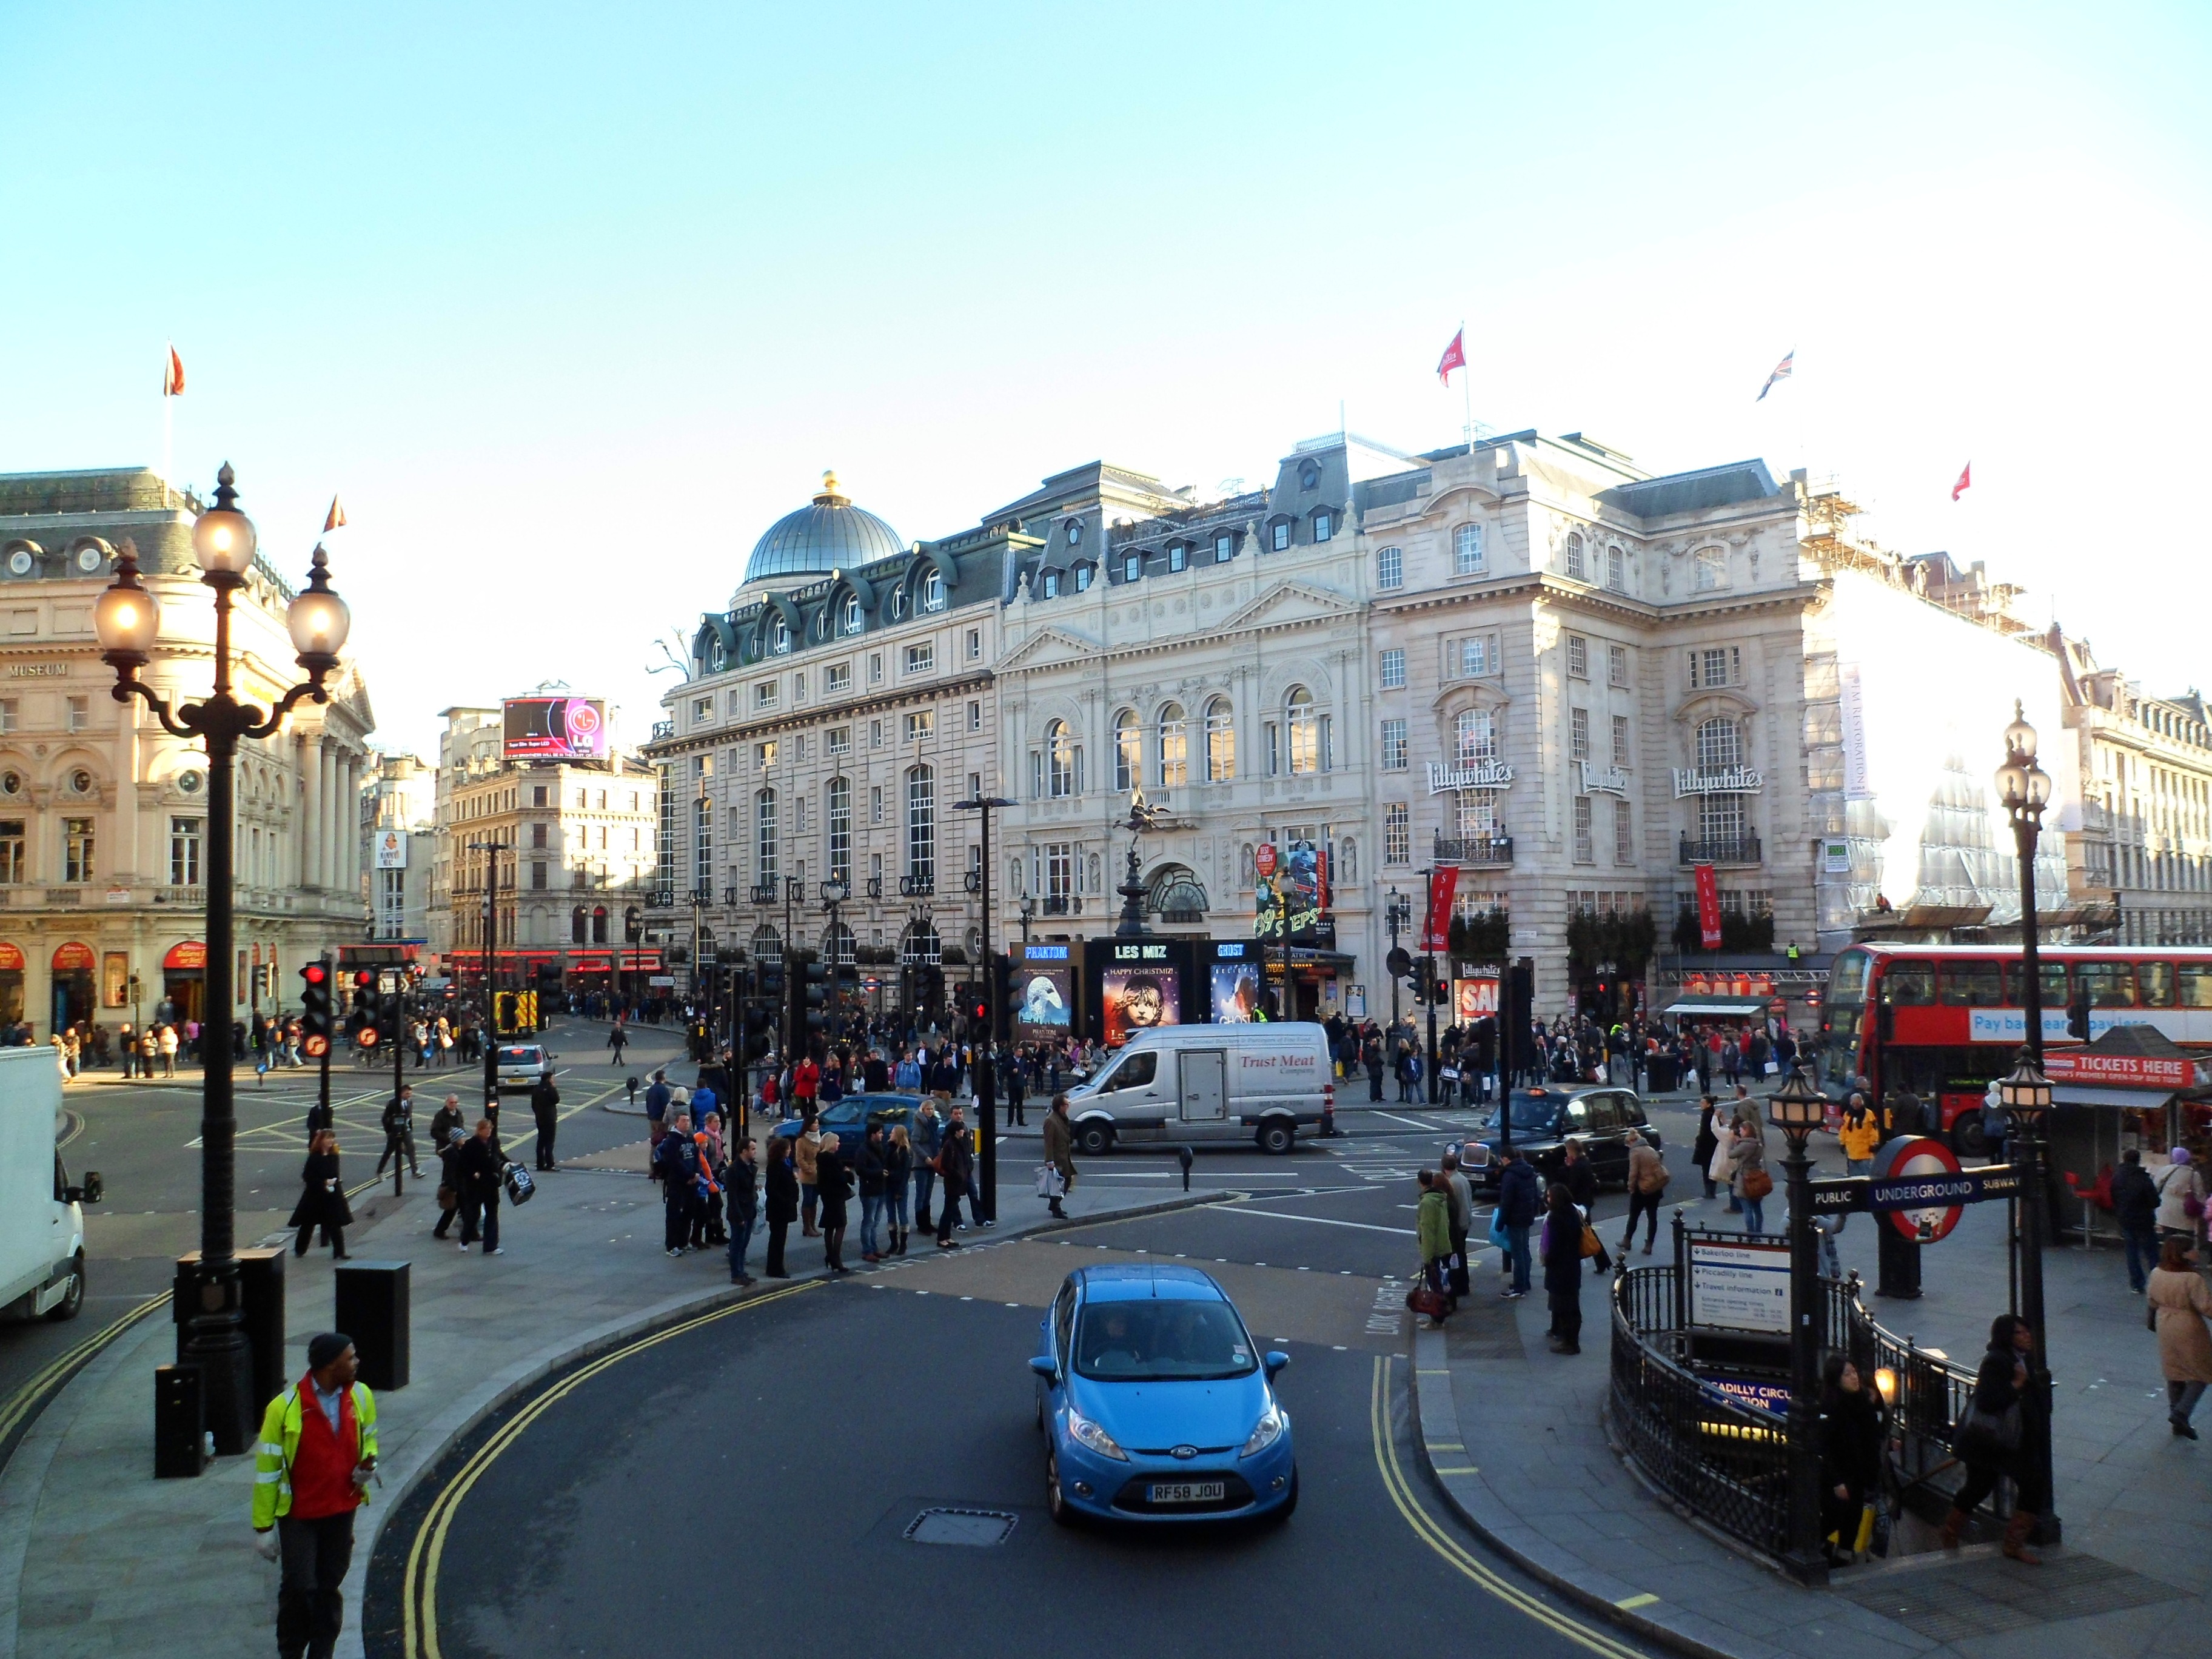
pedestrian, architecture, structure, sky, road, street, house, town, building, city, urban, walkway, cityscape, downtown, vehicle, plaza, facade, exterior, tourism, waterway, public transport, england, london, infrastructure, town square, architectural, human settlement